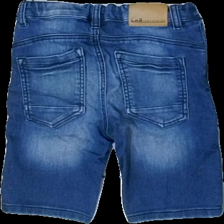
View: back
Type: Shorts
Category: Children
Brand: Not in the list
Brand text on label: Lab industries
Colors: Blue
Material: 100% Cotton
Cut: Regular
Size: 128
Season: All
Trend: Denim
Price range: 50-100
Recommended usage: Reuse